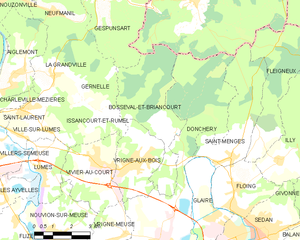
Carte des communes françaises: Bosseval-et-Briancourt